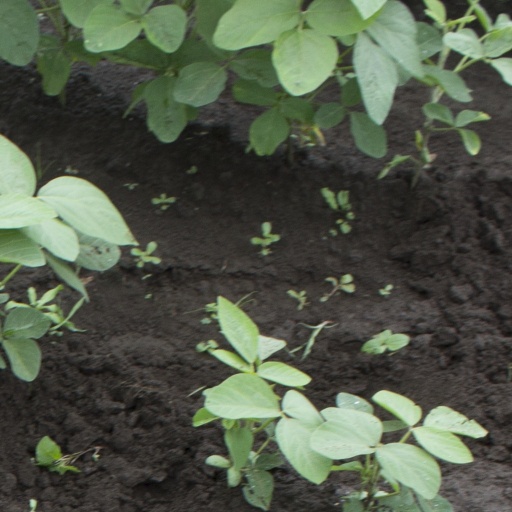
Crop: soybean